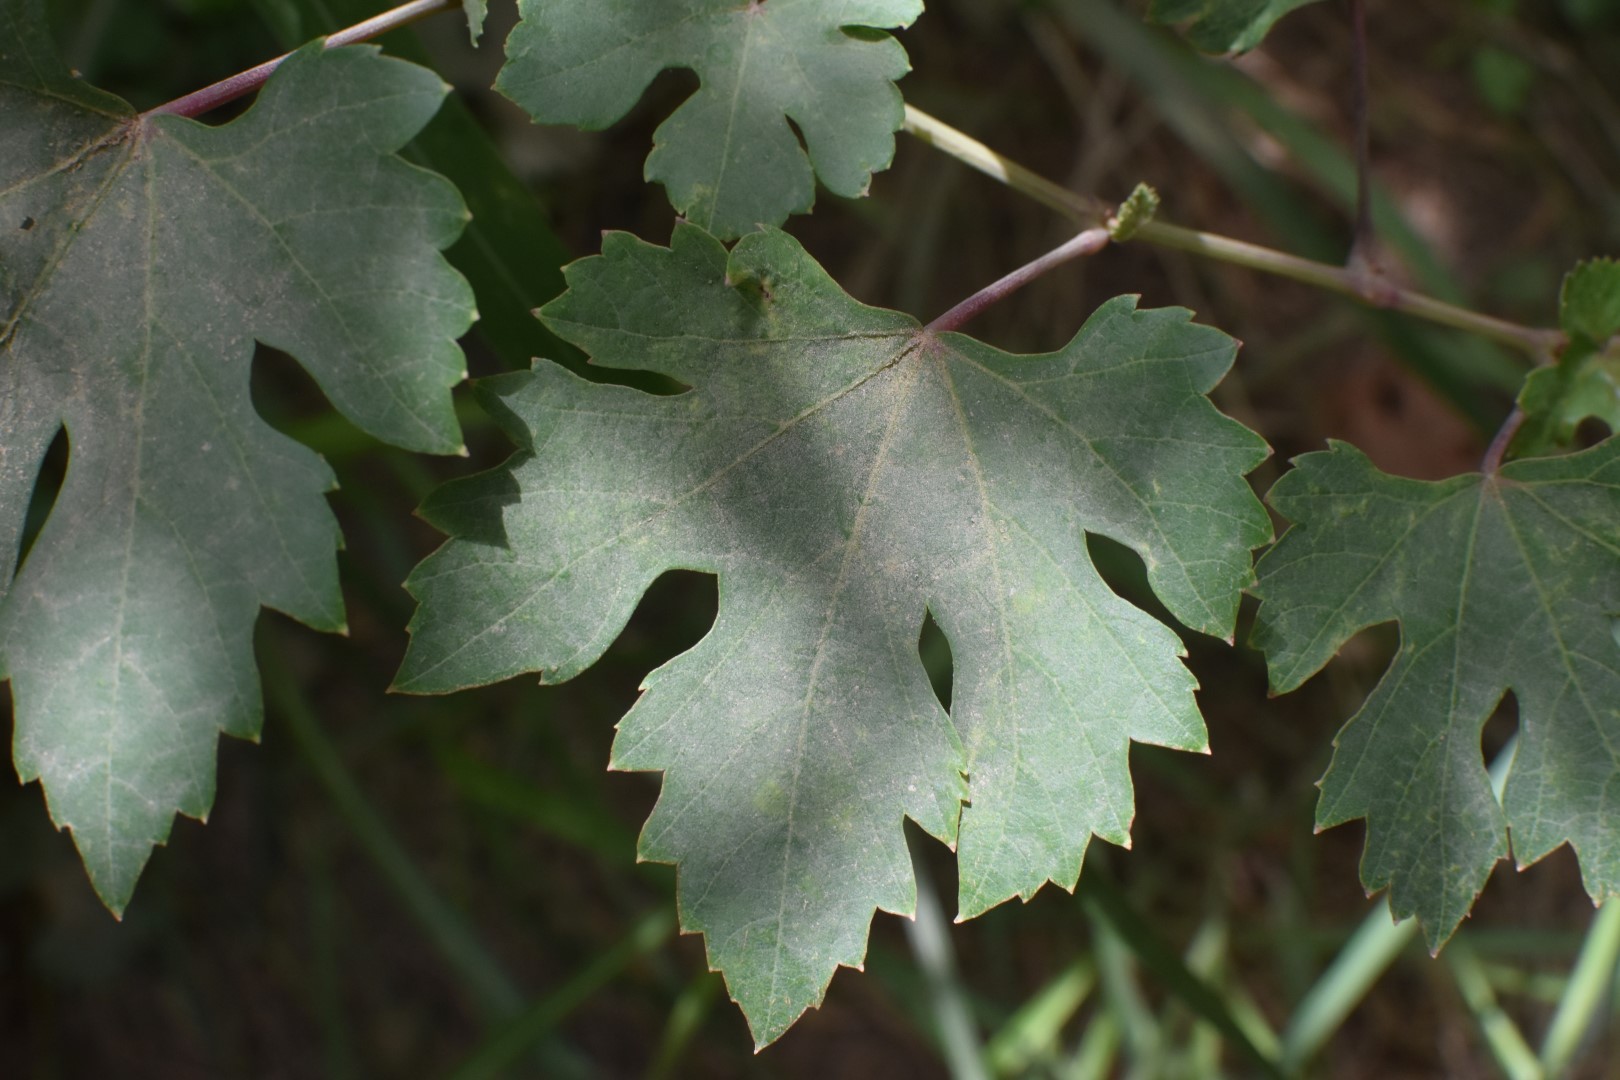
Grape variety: Riasi